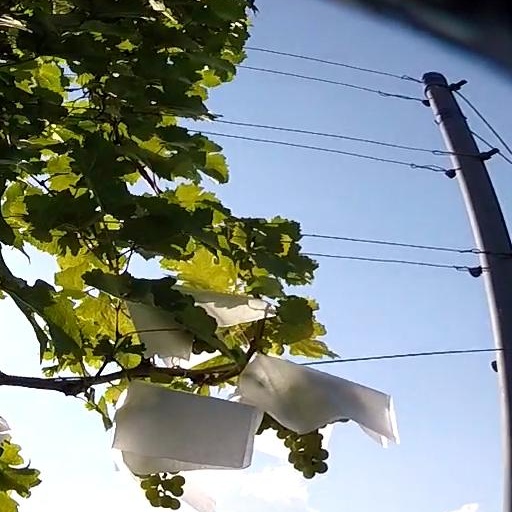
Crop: grape